1585 Broadway

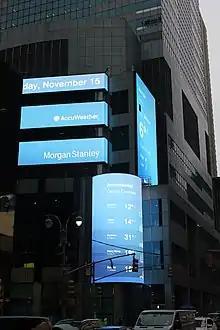
Weather display at the base

The base is covered in glass and metal, with dark-glass panels hiding the signage behind them. Artkraft Strauss Sign Corporation manufactured the signs on the base, which were included to comply with city regulations. Ten dark-glass "fins" protrude over the sidewalk on Broadway, each containing one of the characters "1585 B'way". Each storefront has signs identifying the retailer there. Three horizontal boards are placed above the fourth-story setback, displaying financial quotations and news. Each board is wide and high; the boards constitute a large ticker tape. Two additional signs at the corners, measuring , display market information. At Broadway's corners with 47th and 48th Streets, there are curved signs measuring tall, which display the current time in cities around the world. Morgan Stanley's name is only displayed at the corners, with letters.